Prehistoric Egypt

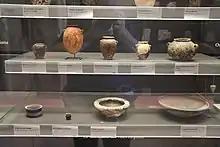
Ancient Egyptian Predynastic stone vessels. Louvre Museum, Paris

Studies in anthropology and post-cranial data has linked the earliest farming populations at Faiyum, Merimde, and El-Badari, to Near Eastern populations. The archaeological data also suggests that Near Eastern domesticates were incorporated into a pre-existing foraging strategy and only slowly developed into a full-blown lifestyle. Finally, the names for the Near Eastern domesticates imported into Egypt were not Sumerian or Proto-Semitic loan words.